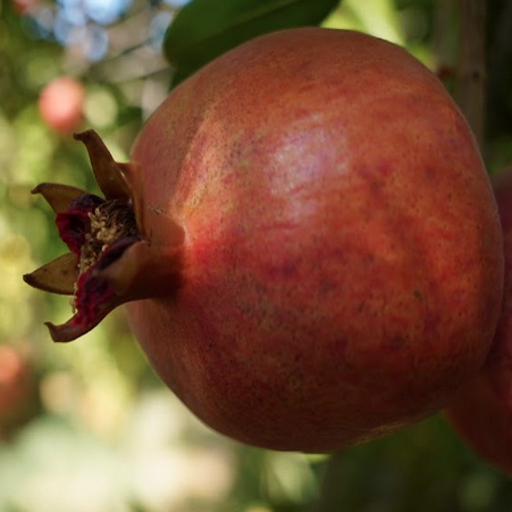
Label: Healthy